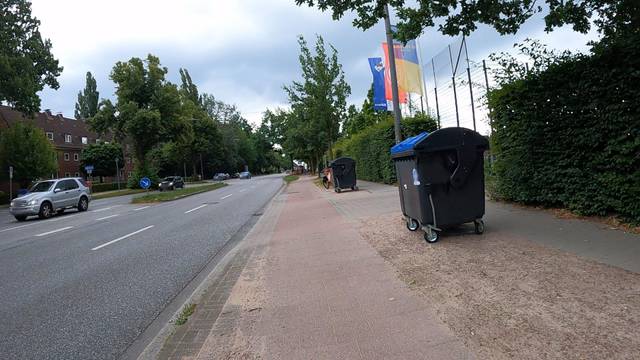
Region: Germany
Coordinates: 53.591, 9.967